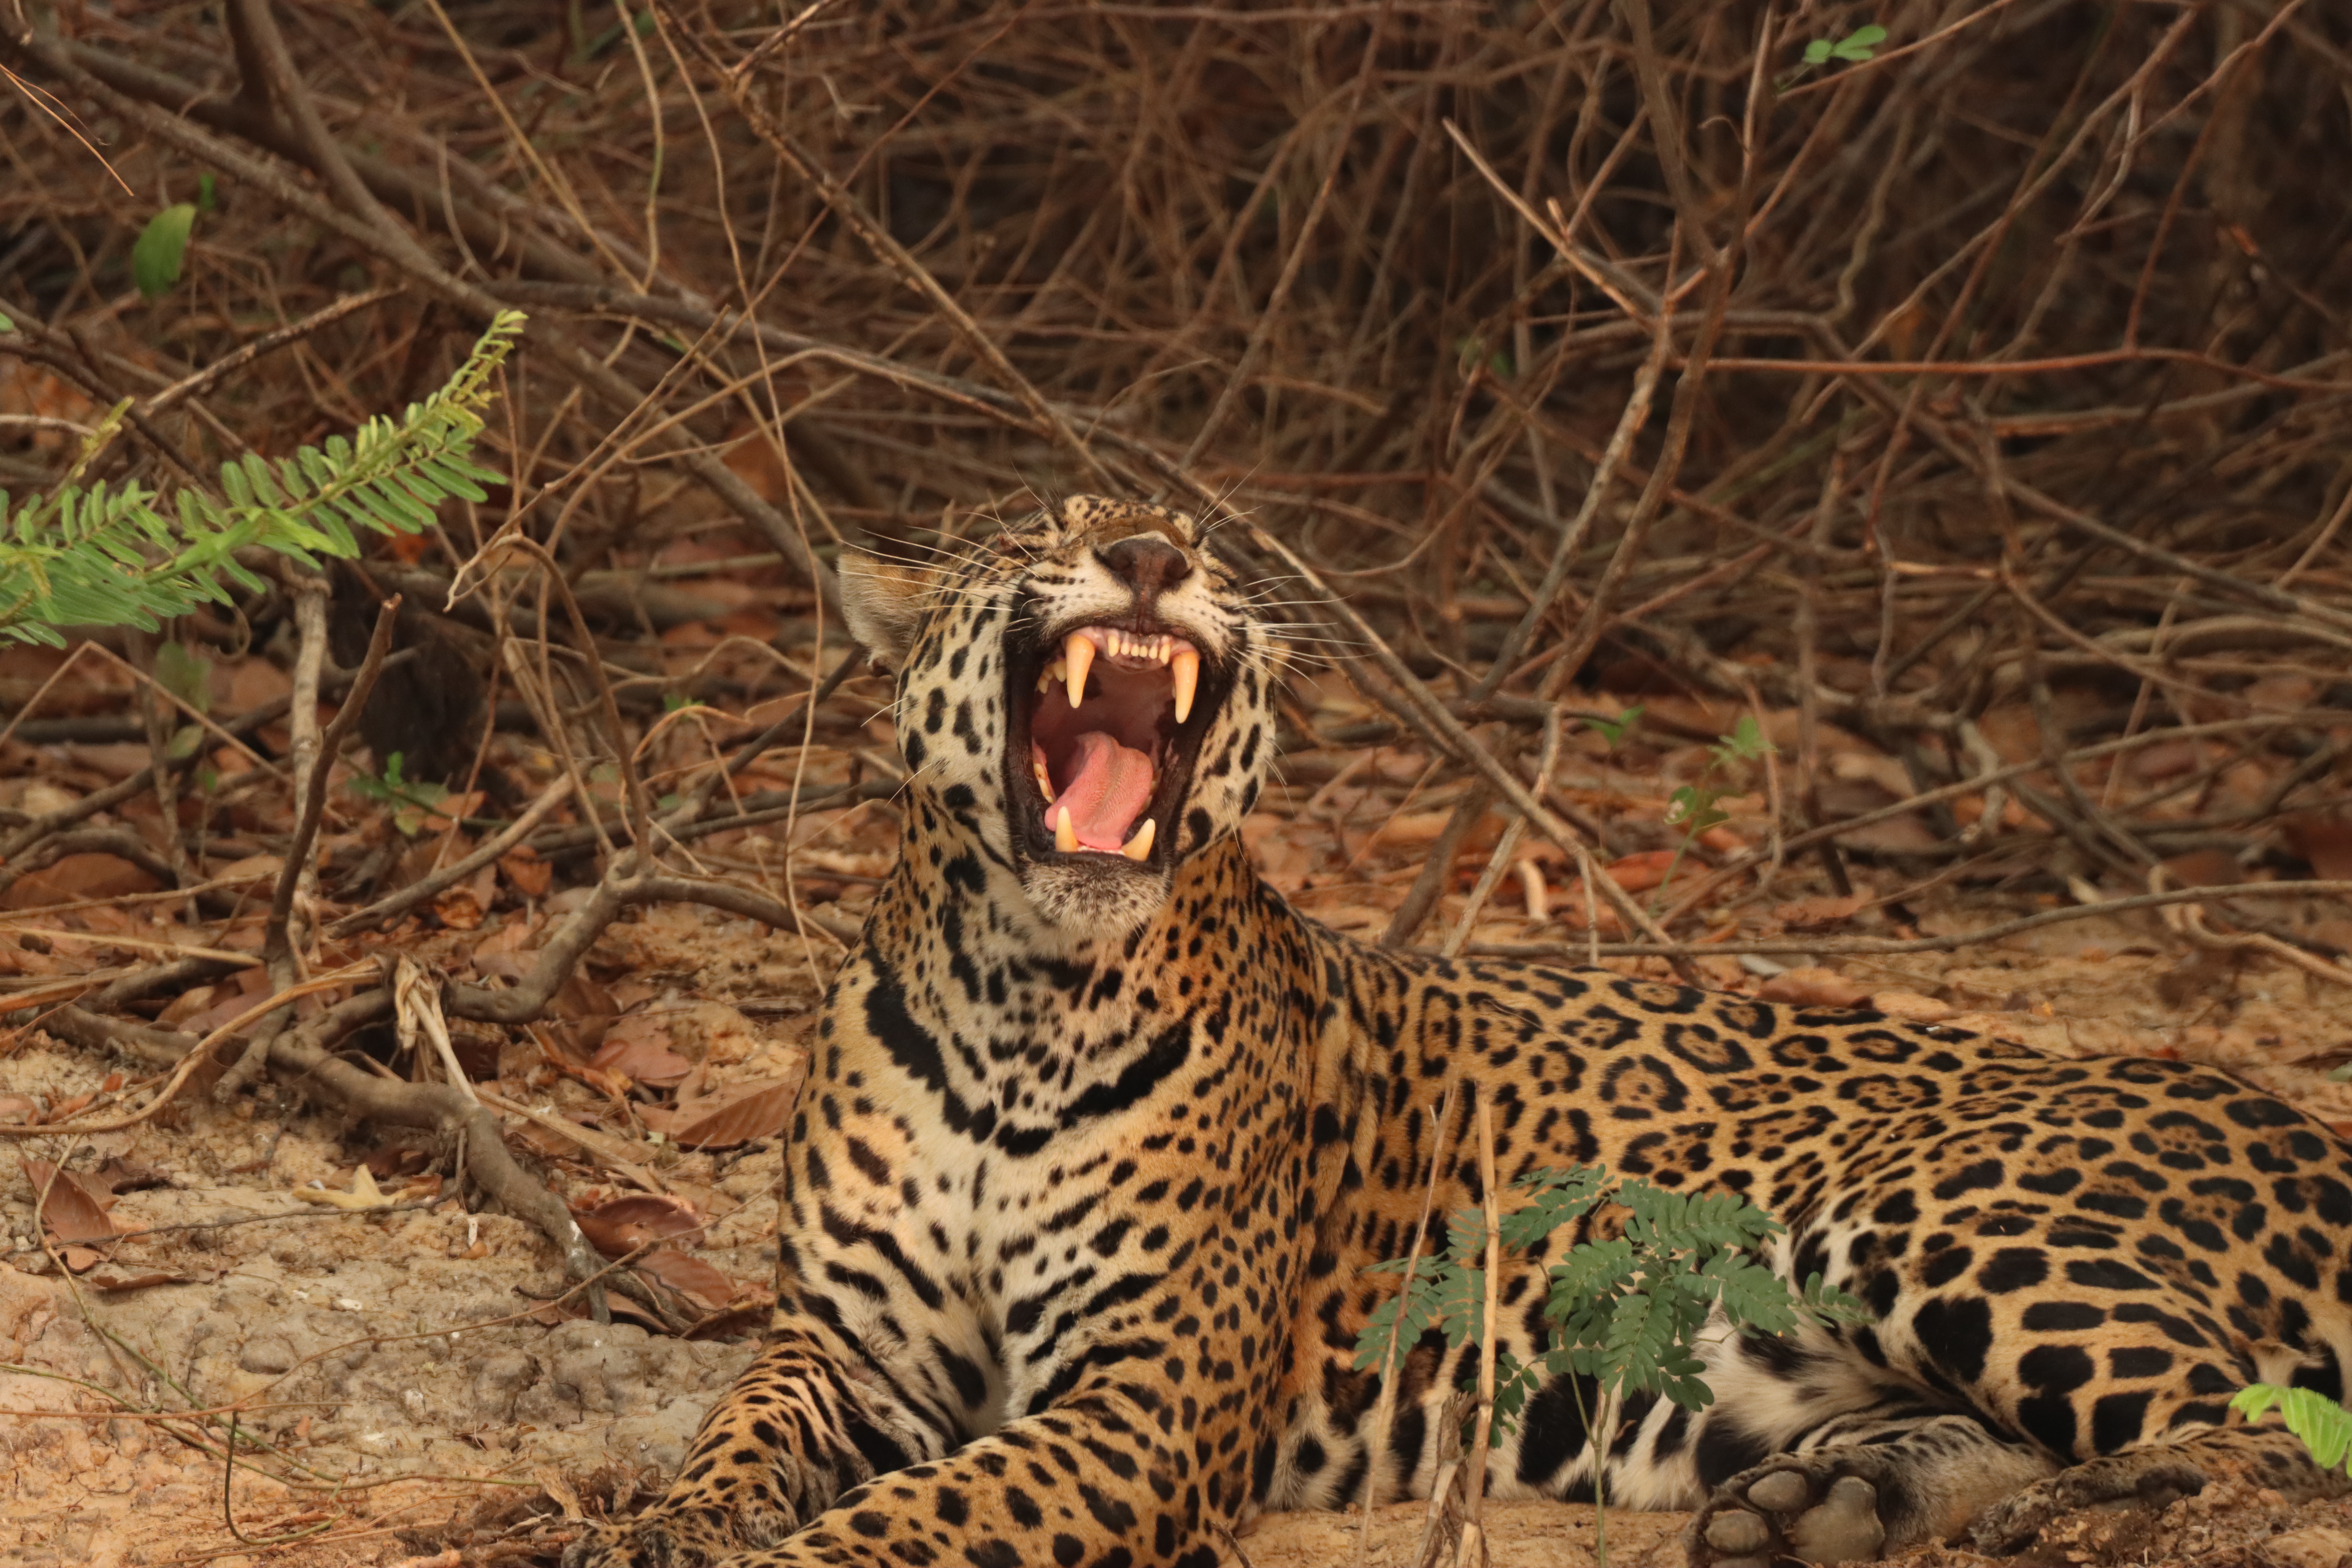
Jaguar: Pyte